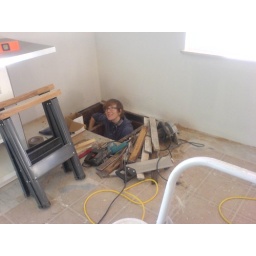
me replacing the rotted wood in the kitchen floor